Joy Neville

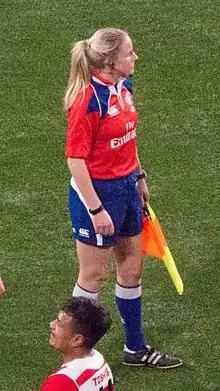
Neville in 2017

Joy Neville (born 24 July 1983) is a former Ireland women's rugby union international and rugby union referee. As a player, Neville represented Ireland at both the 2006 and 2010 Women's Rugby World Cups. In 2009 Neville captained the first Ireland team to defeat . In 2013 she was also a member of the first Ireland women's team to win the Six Nations, Grand Slam and Triple Crown titles.